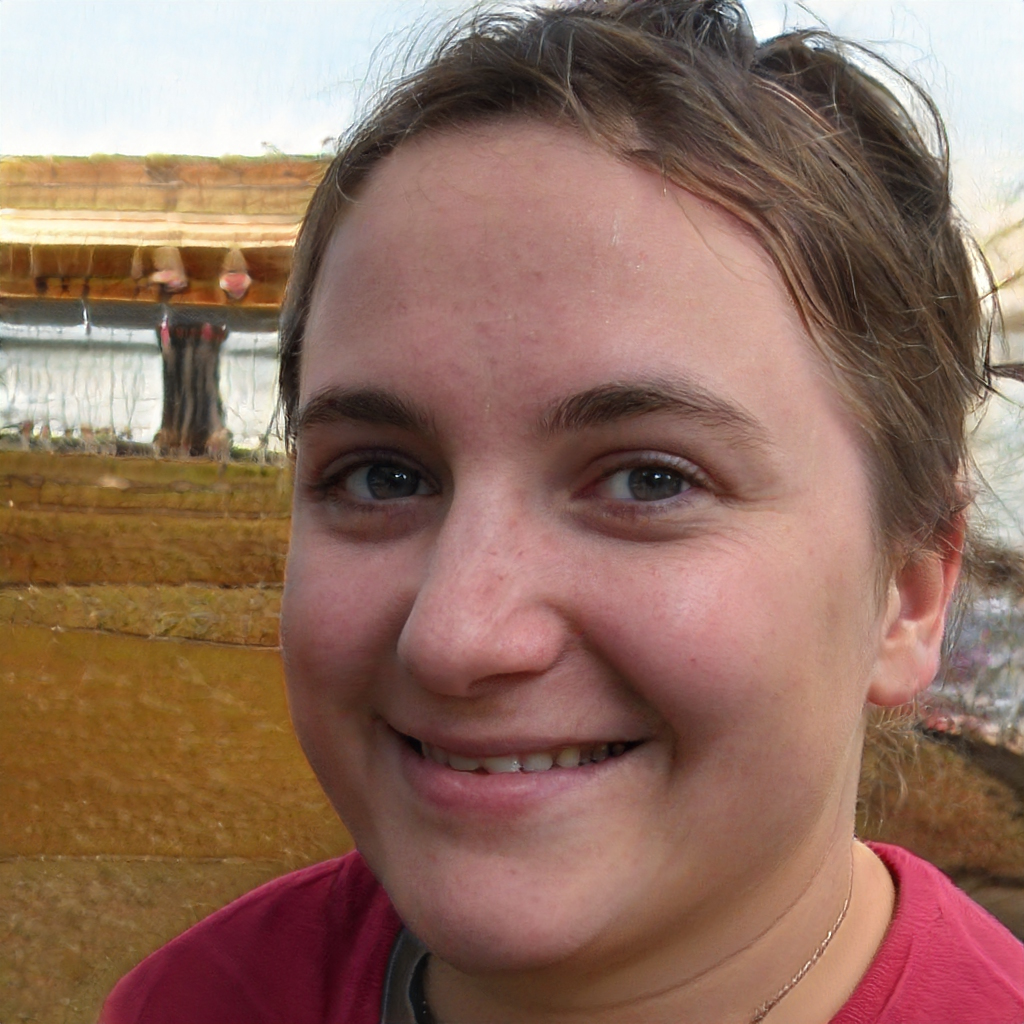
Gender: Female